USS San Antonio

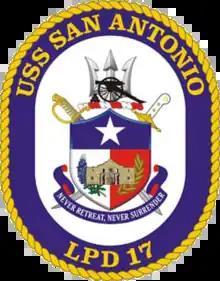

The colors of the shield and star are adapted from the Texan state flag. The star also commemorates the "Lone Star" and first United States Navy ship to bear the name San Antonio. Red is the color for valor and sacrifice, blue is for loyalty and white, purity of purpose. The Alamo honors the men who were killed fighting for the independence of Texas from Mexico. The bluebonnets refer to the beauty and majesty of Texas and the olive branch highlights the ship's peacekeeping mission. The trident and cannon represent the old and new weaponry. The cannonballs and nineteenth century cannon were similar weapons used by the brave men that defended the Alamo. The trident, symbol of sea prowess, also represents the "mobility triad" that USS "San Antonio" is built for. The crossed Navy and Marine Corps swords represent cooperation and teamwork of the United States Navy and the United States Marine Corps.